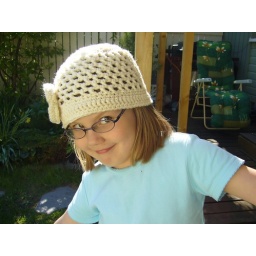
White summer hat with flower modeled by my daughter.